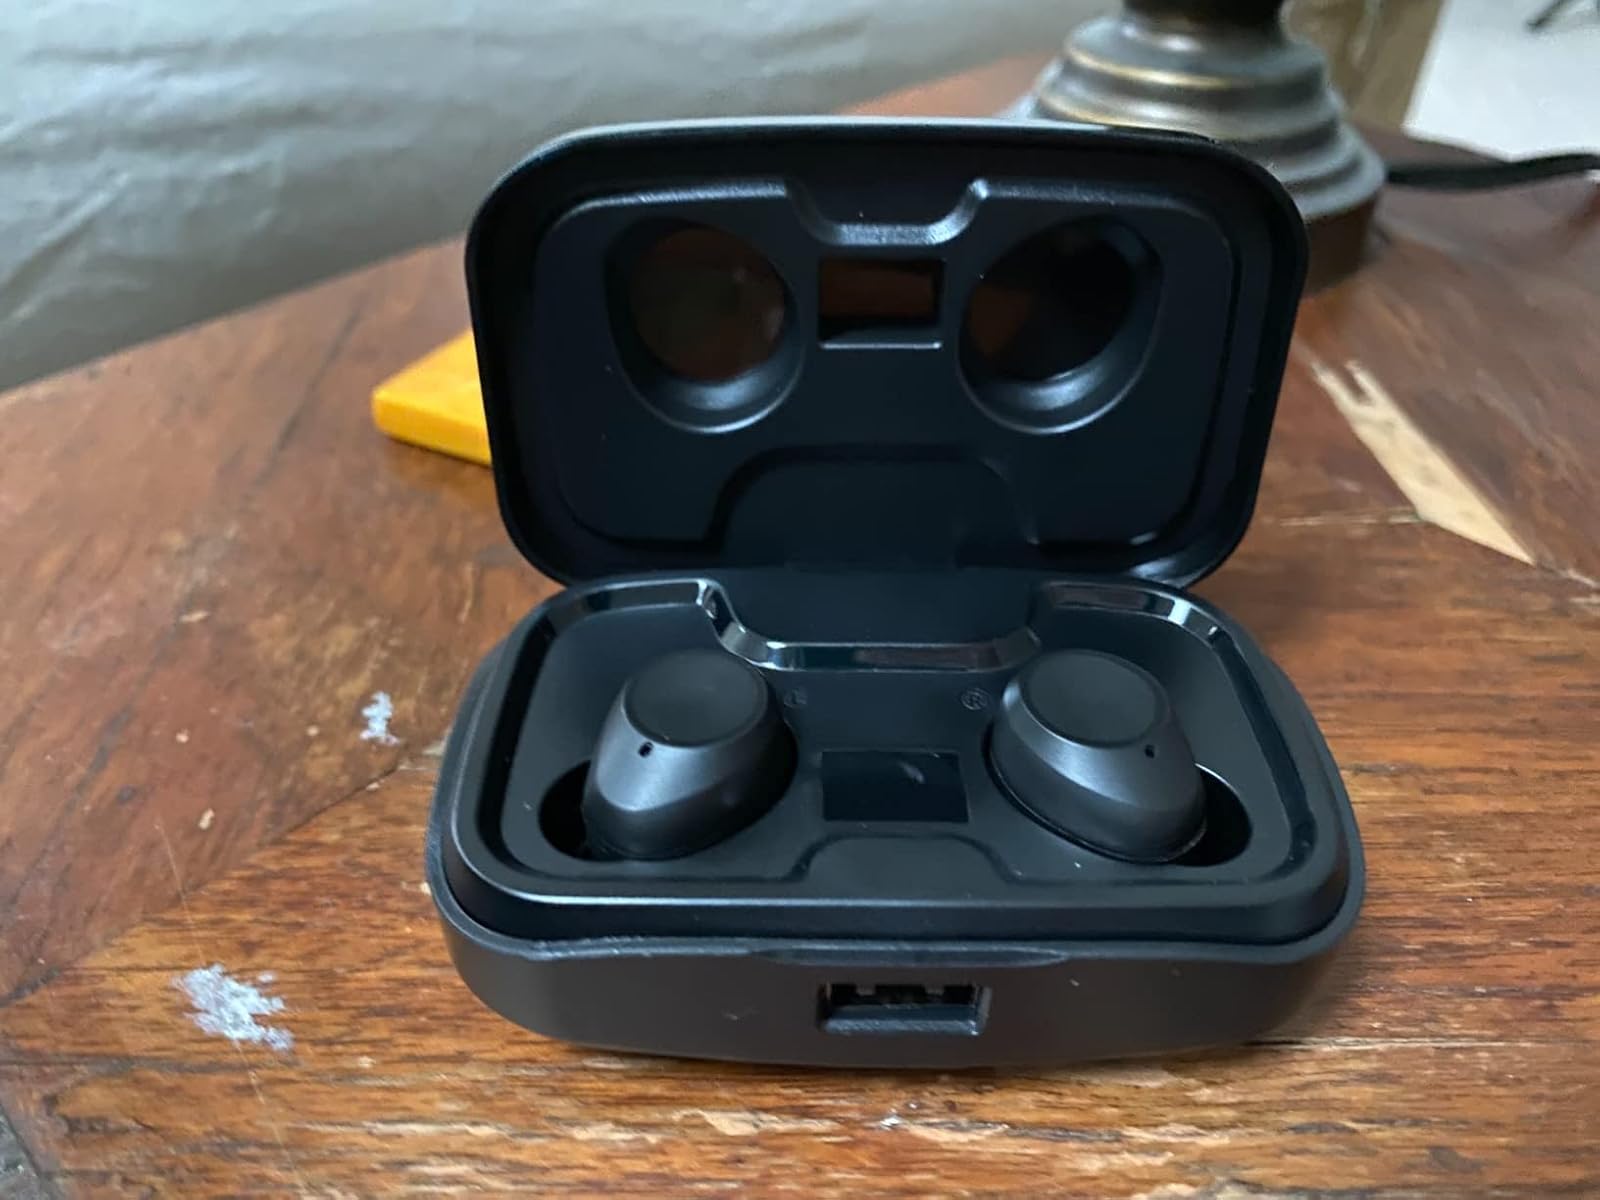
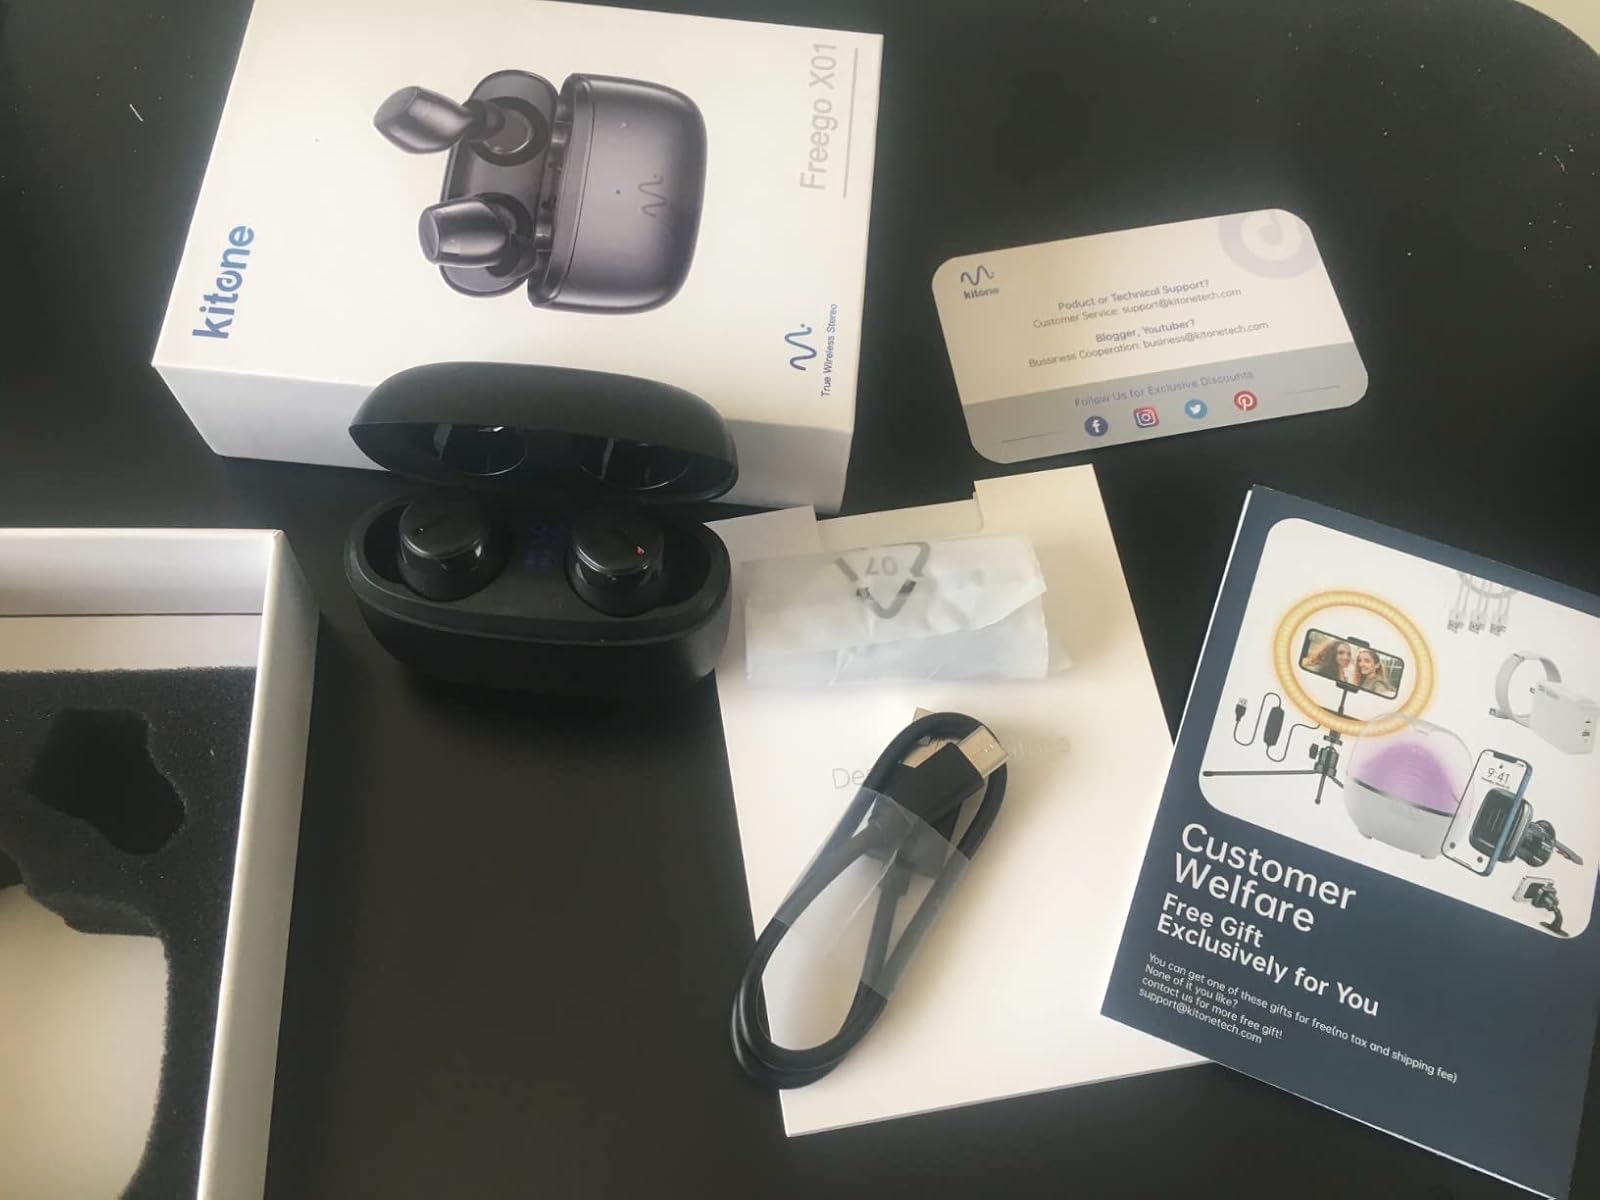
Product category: earbuds
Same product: no